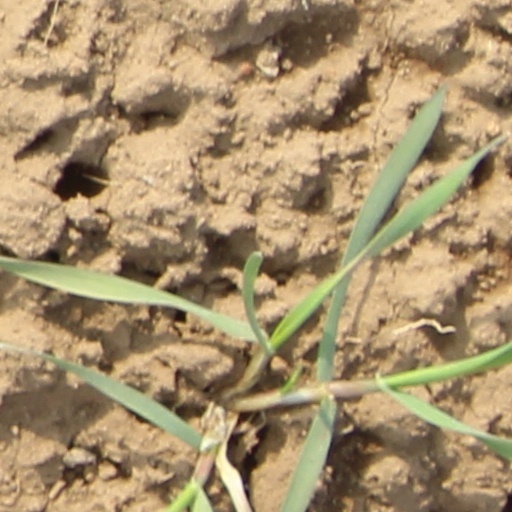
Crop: wheat